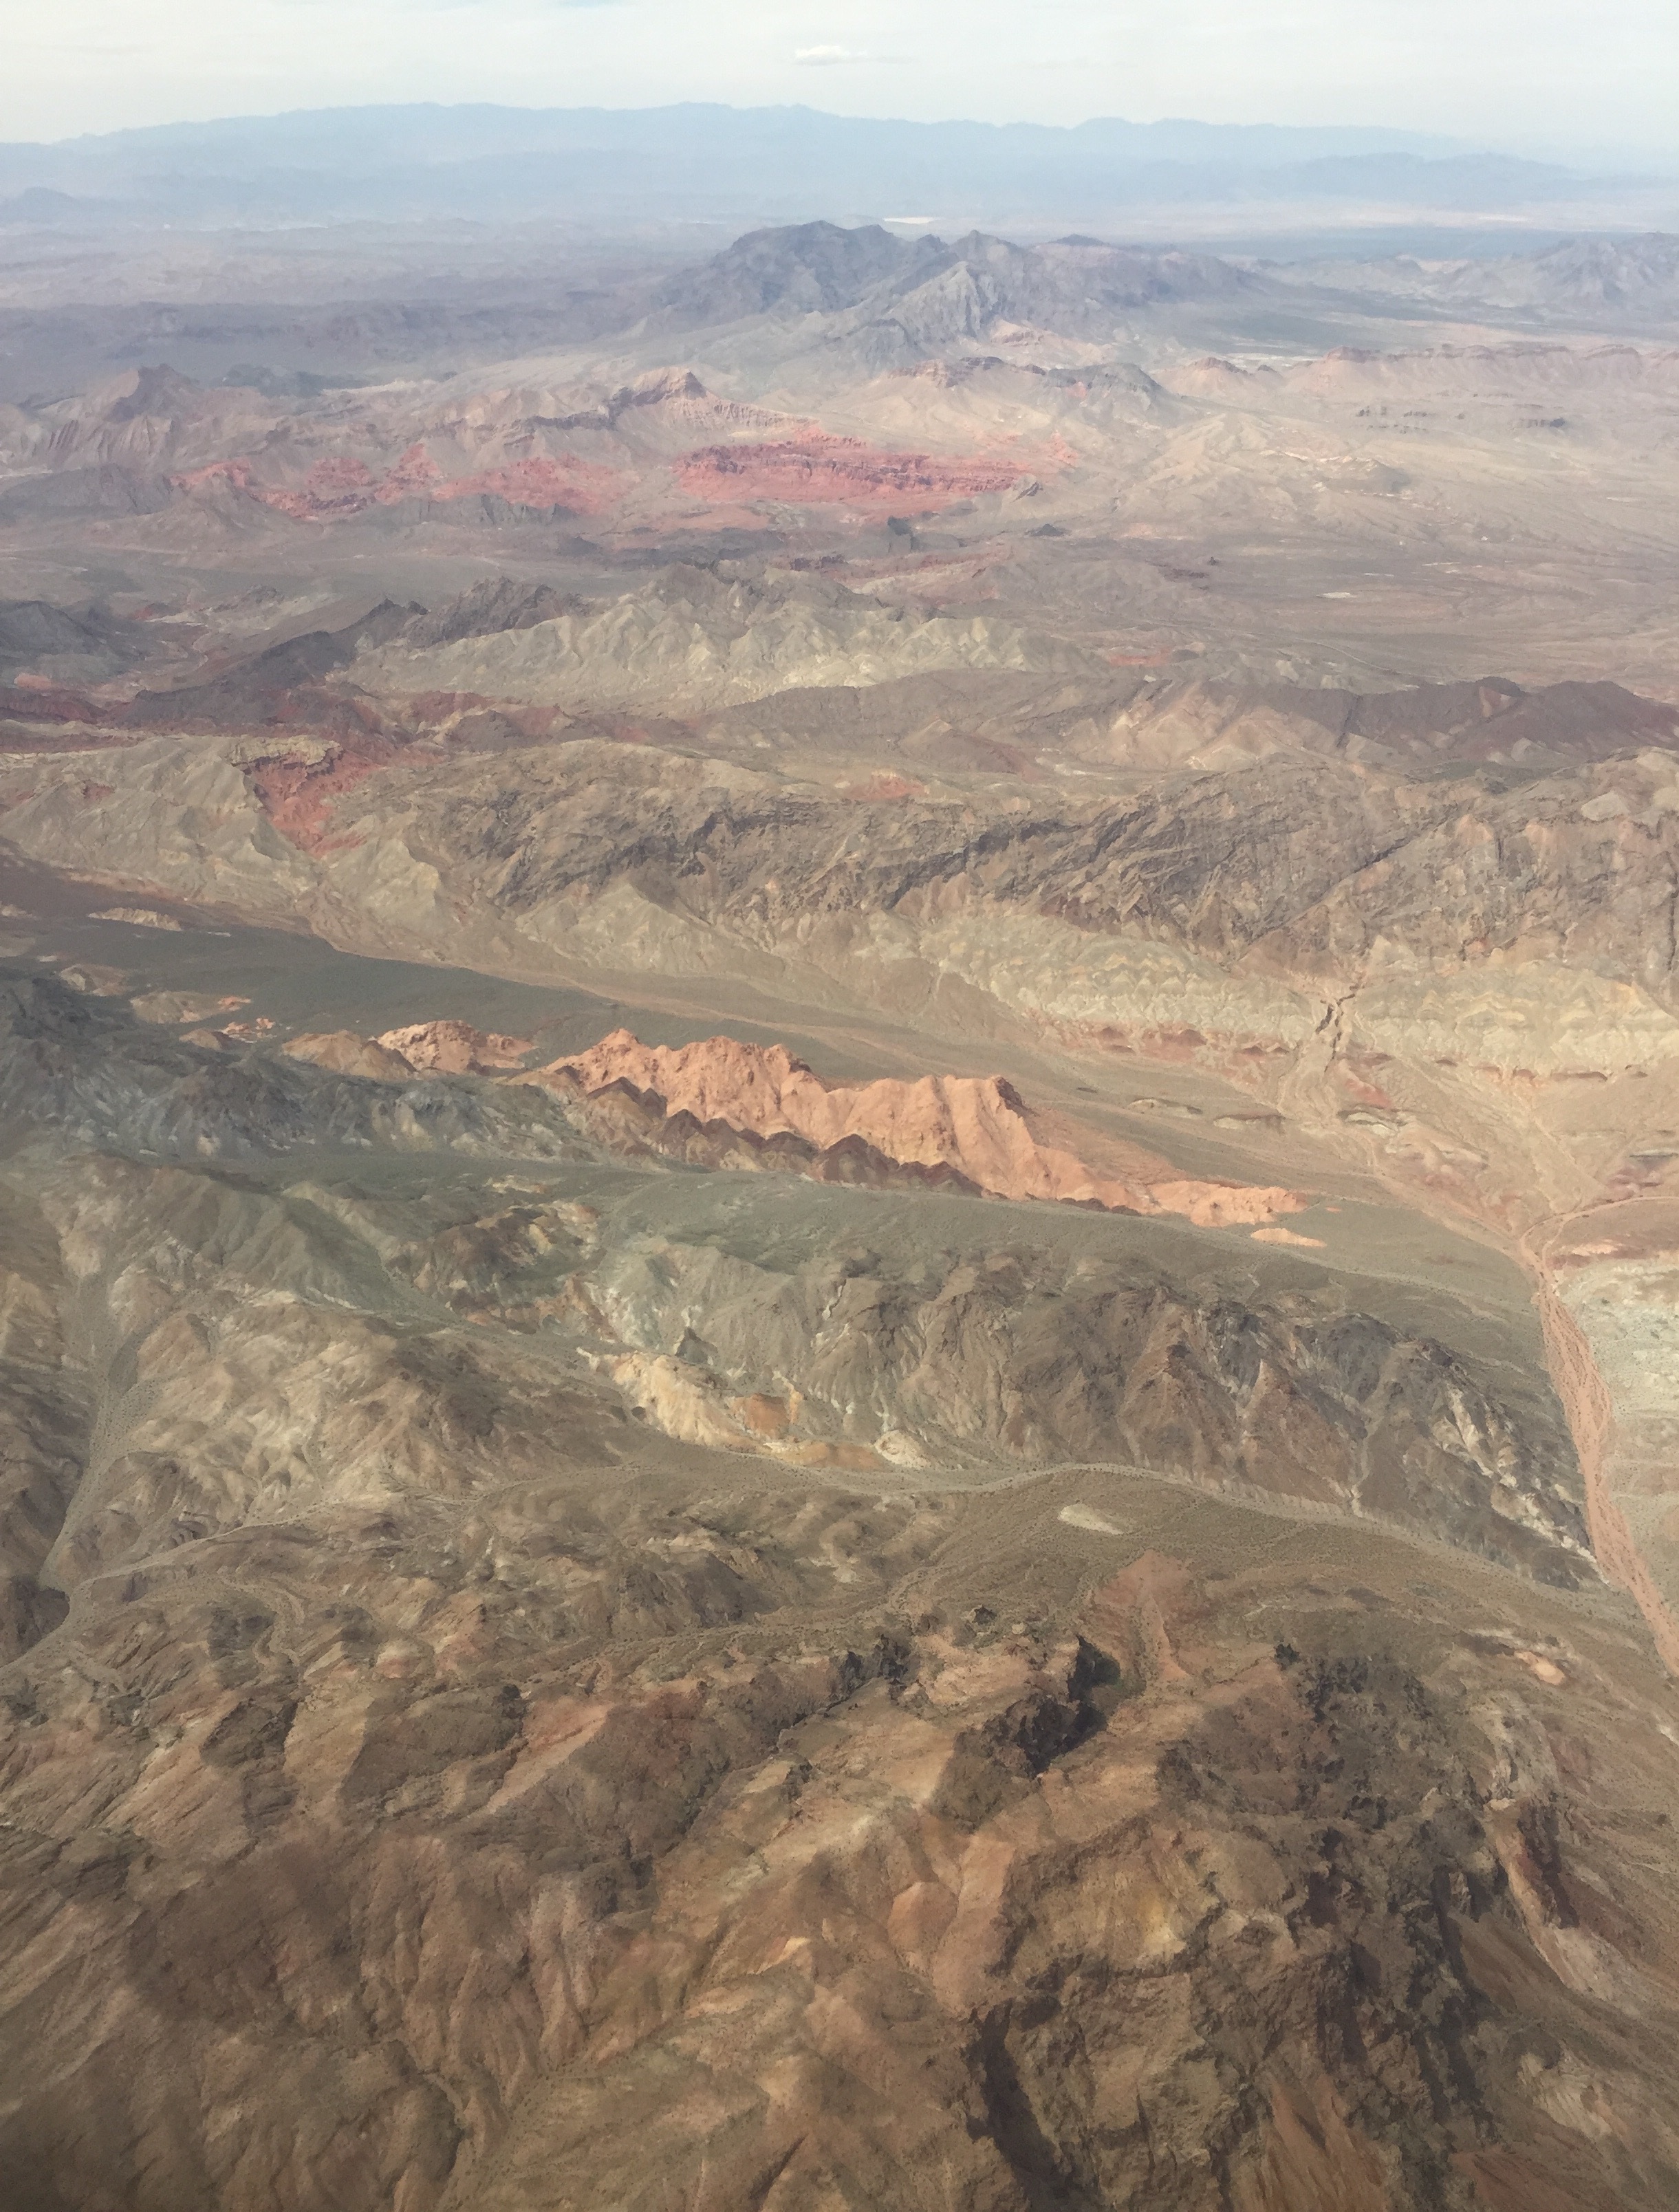
landscape, mountain, hill, valley, cliff, flight, canyon, terrain, plain, geology, badlands, plateau, landform, aerial photography, geographical feature, atmosphere of earth, mountainous landforms